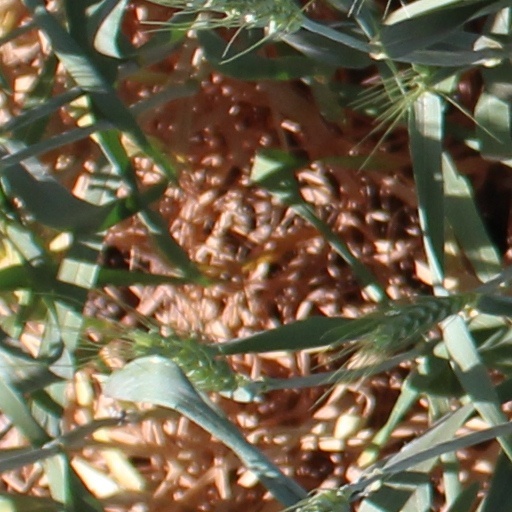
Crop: wheat